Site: brandenburg
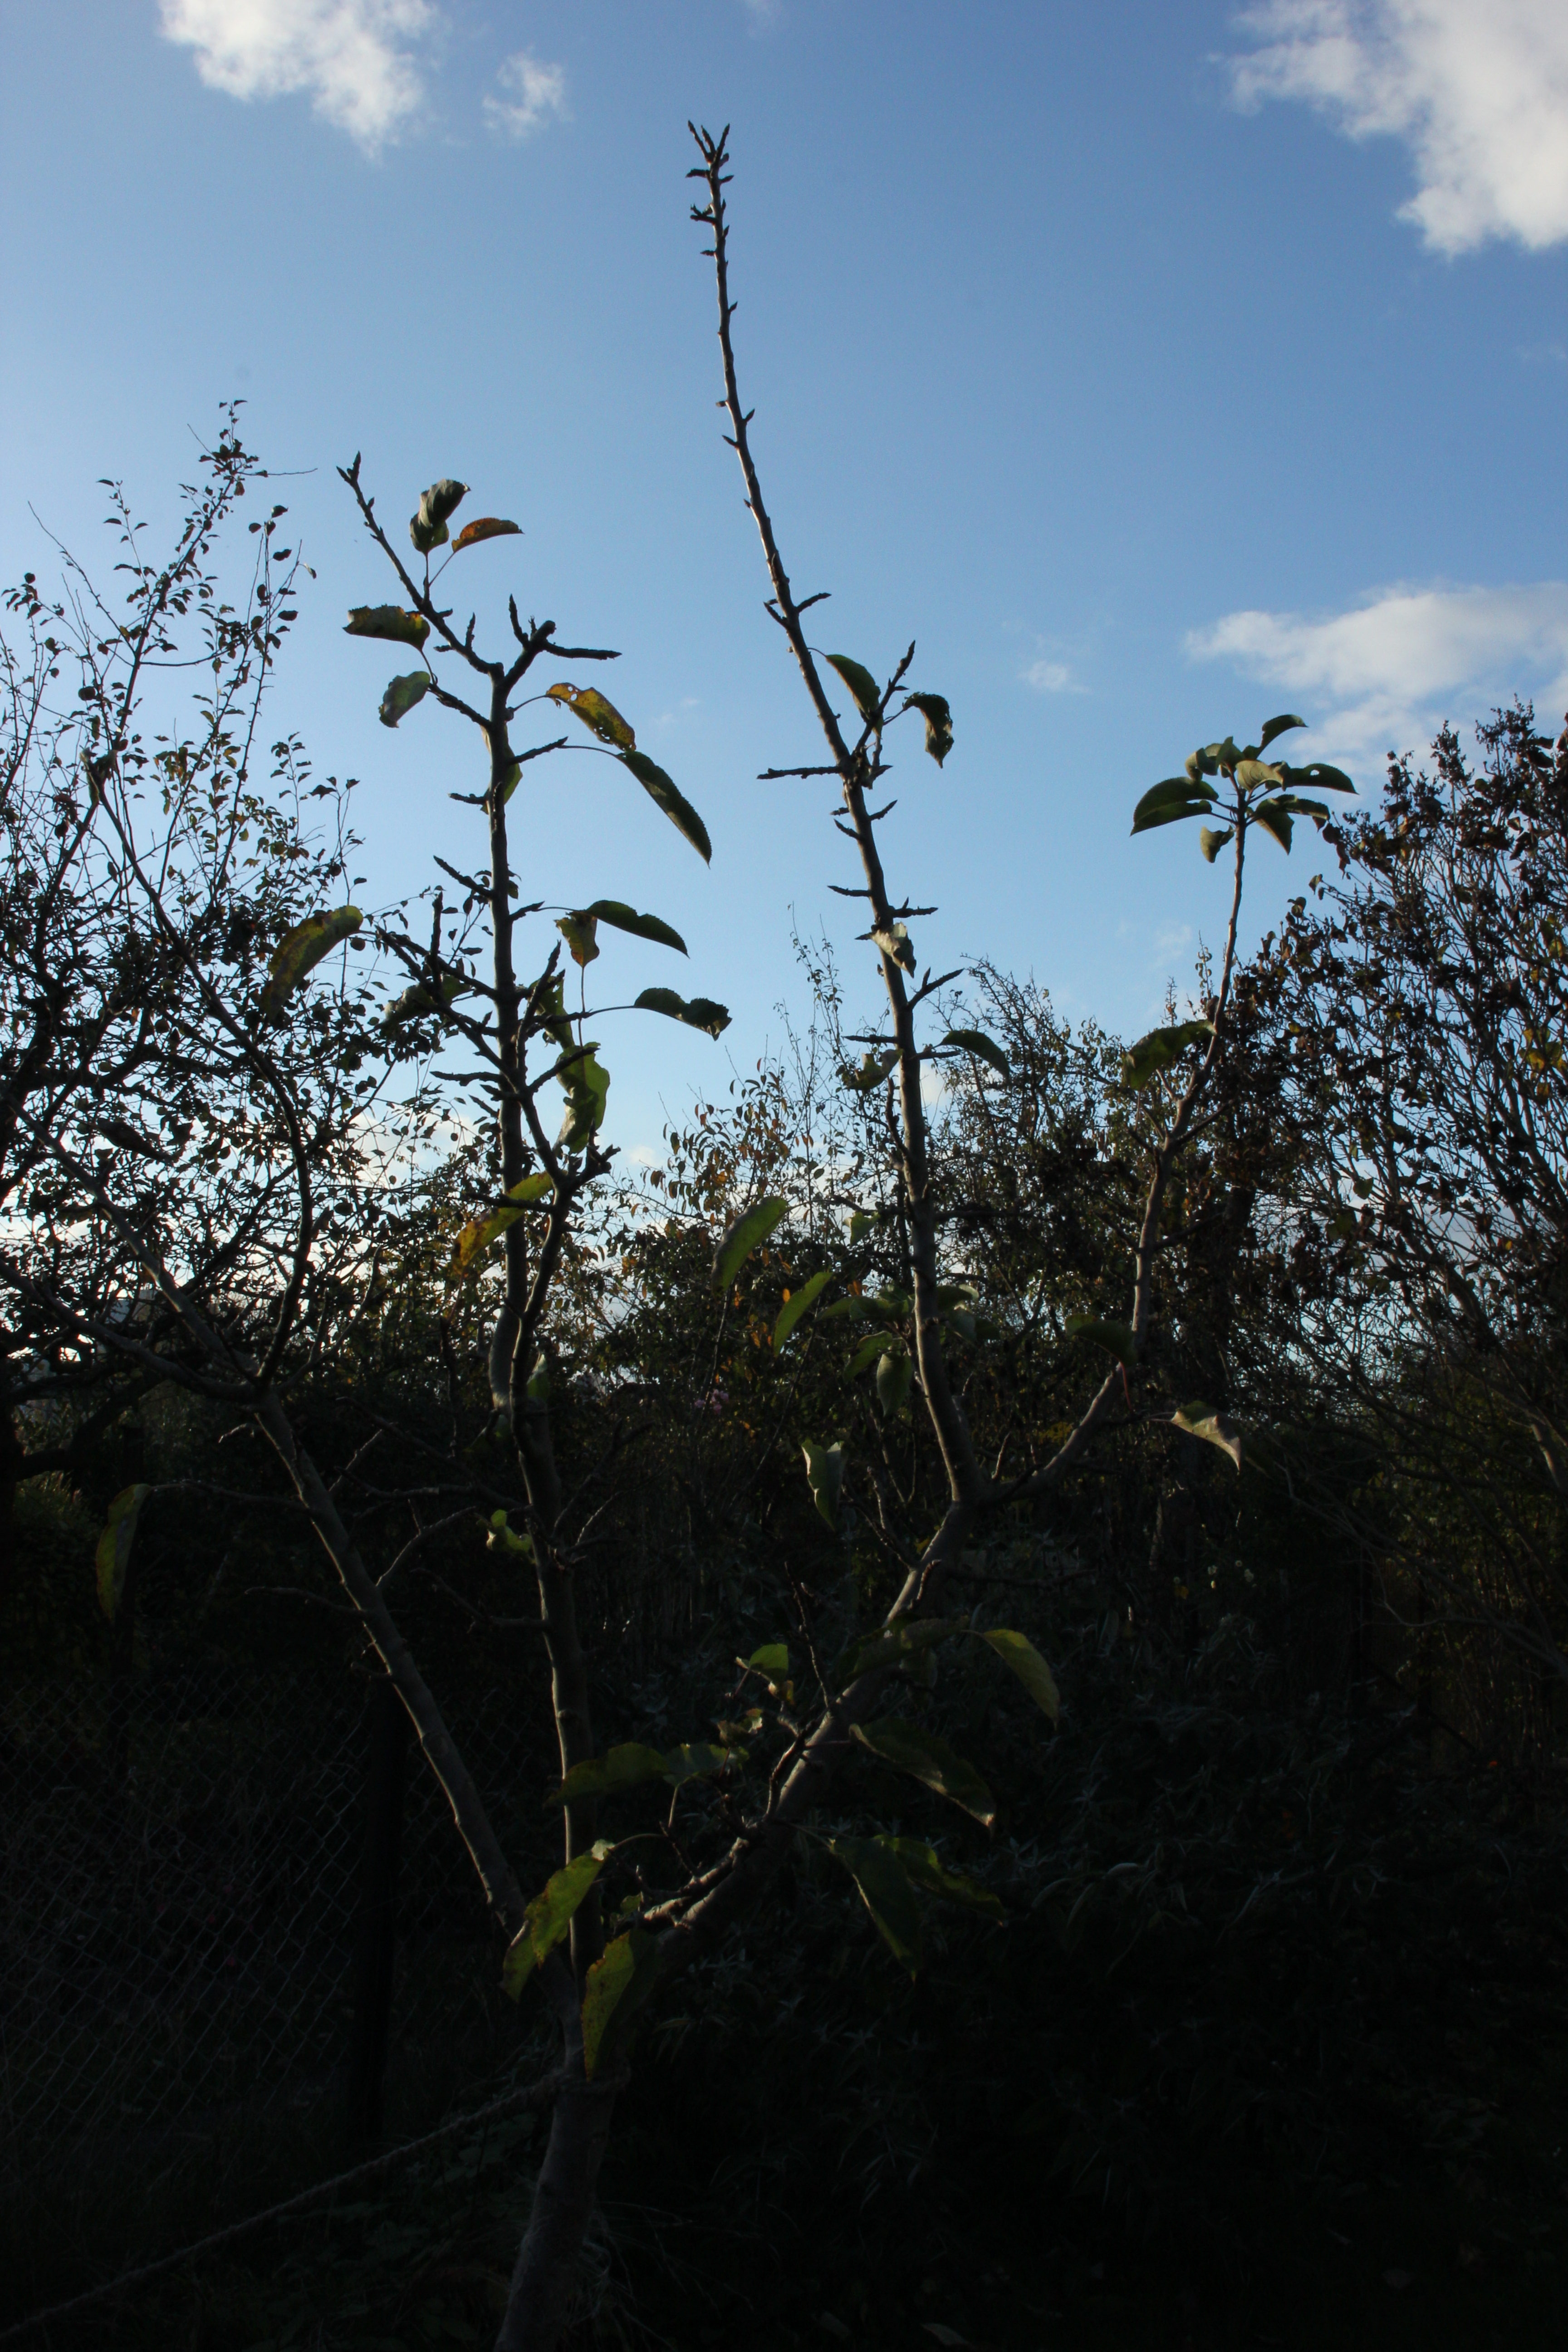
Growth stage (BBCH 91): Senescence, beginning of dormancy